Sam Oosterhoff

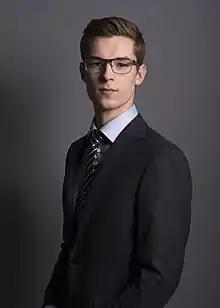
Oosterhoff in 2017

Samuel Earl Oosterhoff ( born August 22, 1997) is a Canadian politician. Oosterhoff is currently the Member of Provincial Parliament (MPP) for the riding of Niagara West and currently the Associate Minister of Energy and intensive Industries. Oosterhoff is a member of the Progressive Conservative Party of Ontario and was first elected at the age of 19 in a November 2016 byelection, the youngest Ontario MPP to ever be elected. The previous record was held by Reid Scott who was elected as a Co-operative Commonwealth Federation MPP in 1948 at the age of 21.